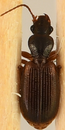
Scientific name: Cymindis neglecta
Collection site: Bartlett Experimental Forest NEON (BART), plot BART_066